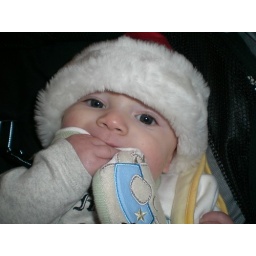
Looking cute as a bug in his Christmas hat